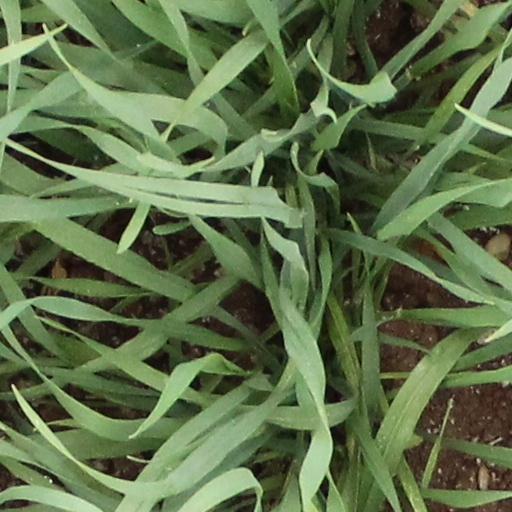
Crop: wheat